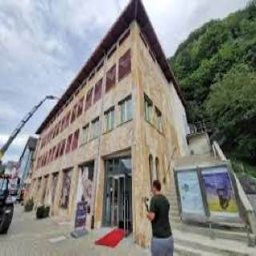
Liechtenstein PostalMuseum